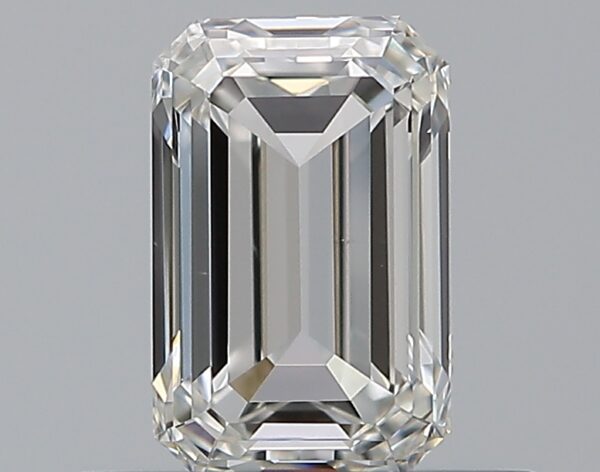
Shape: emerald
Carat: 0.6
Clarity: VS1
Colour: G
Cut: EX
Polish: EX
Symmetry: VG
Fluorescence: N
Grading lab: GIA
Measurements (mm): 5.83 x 3.75 x 2.55